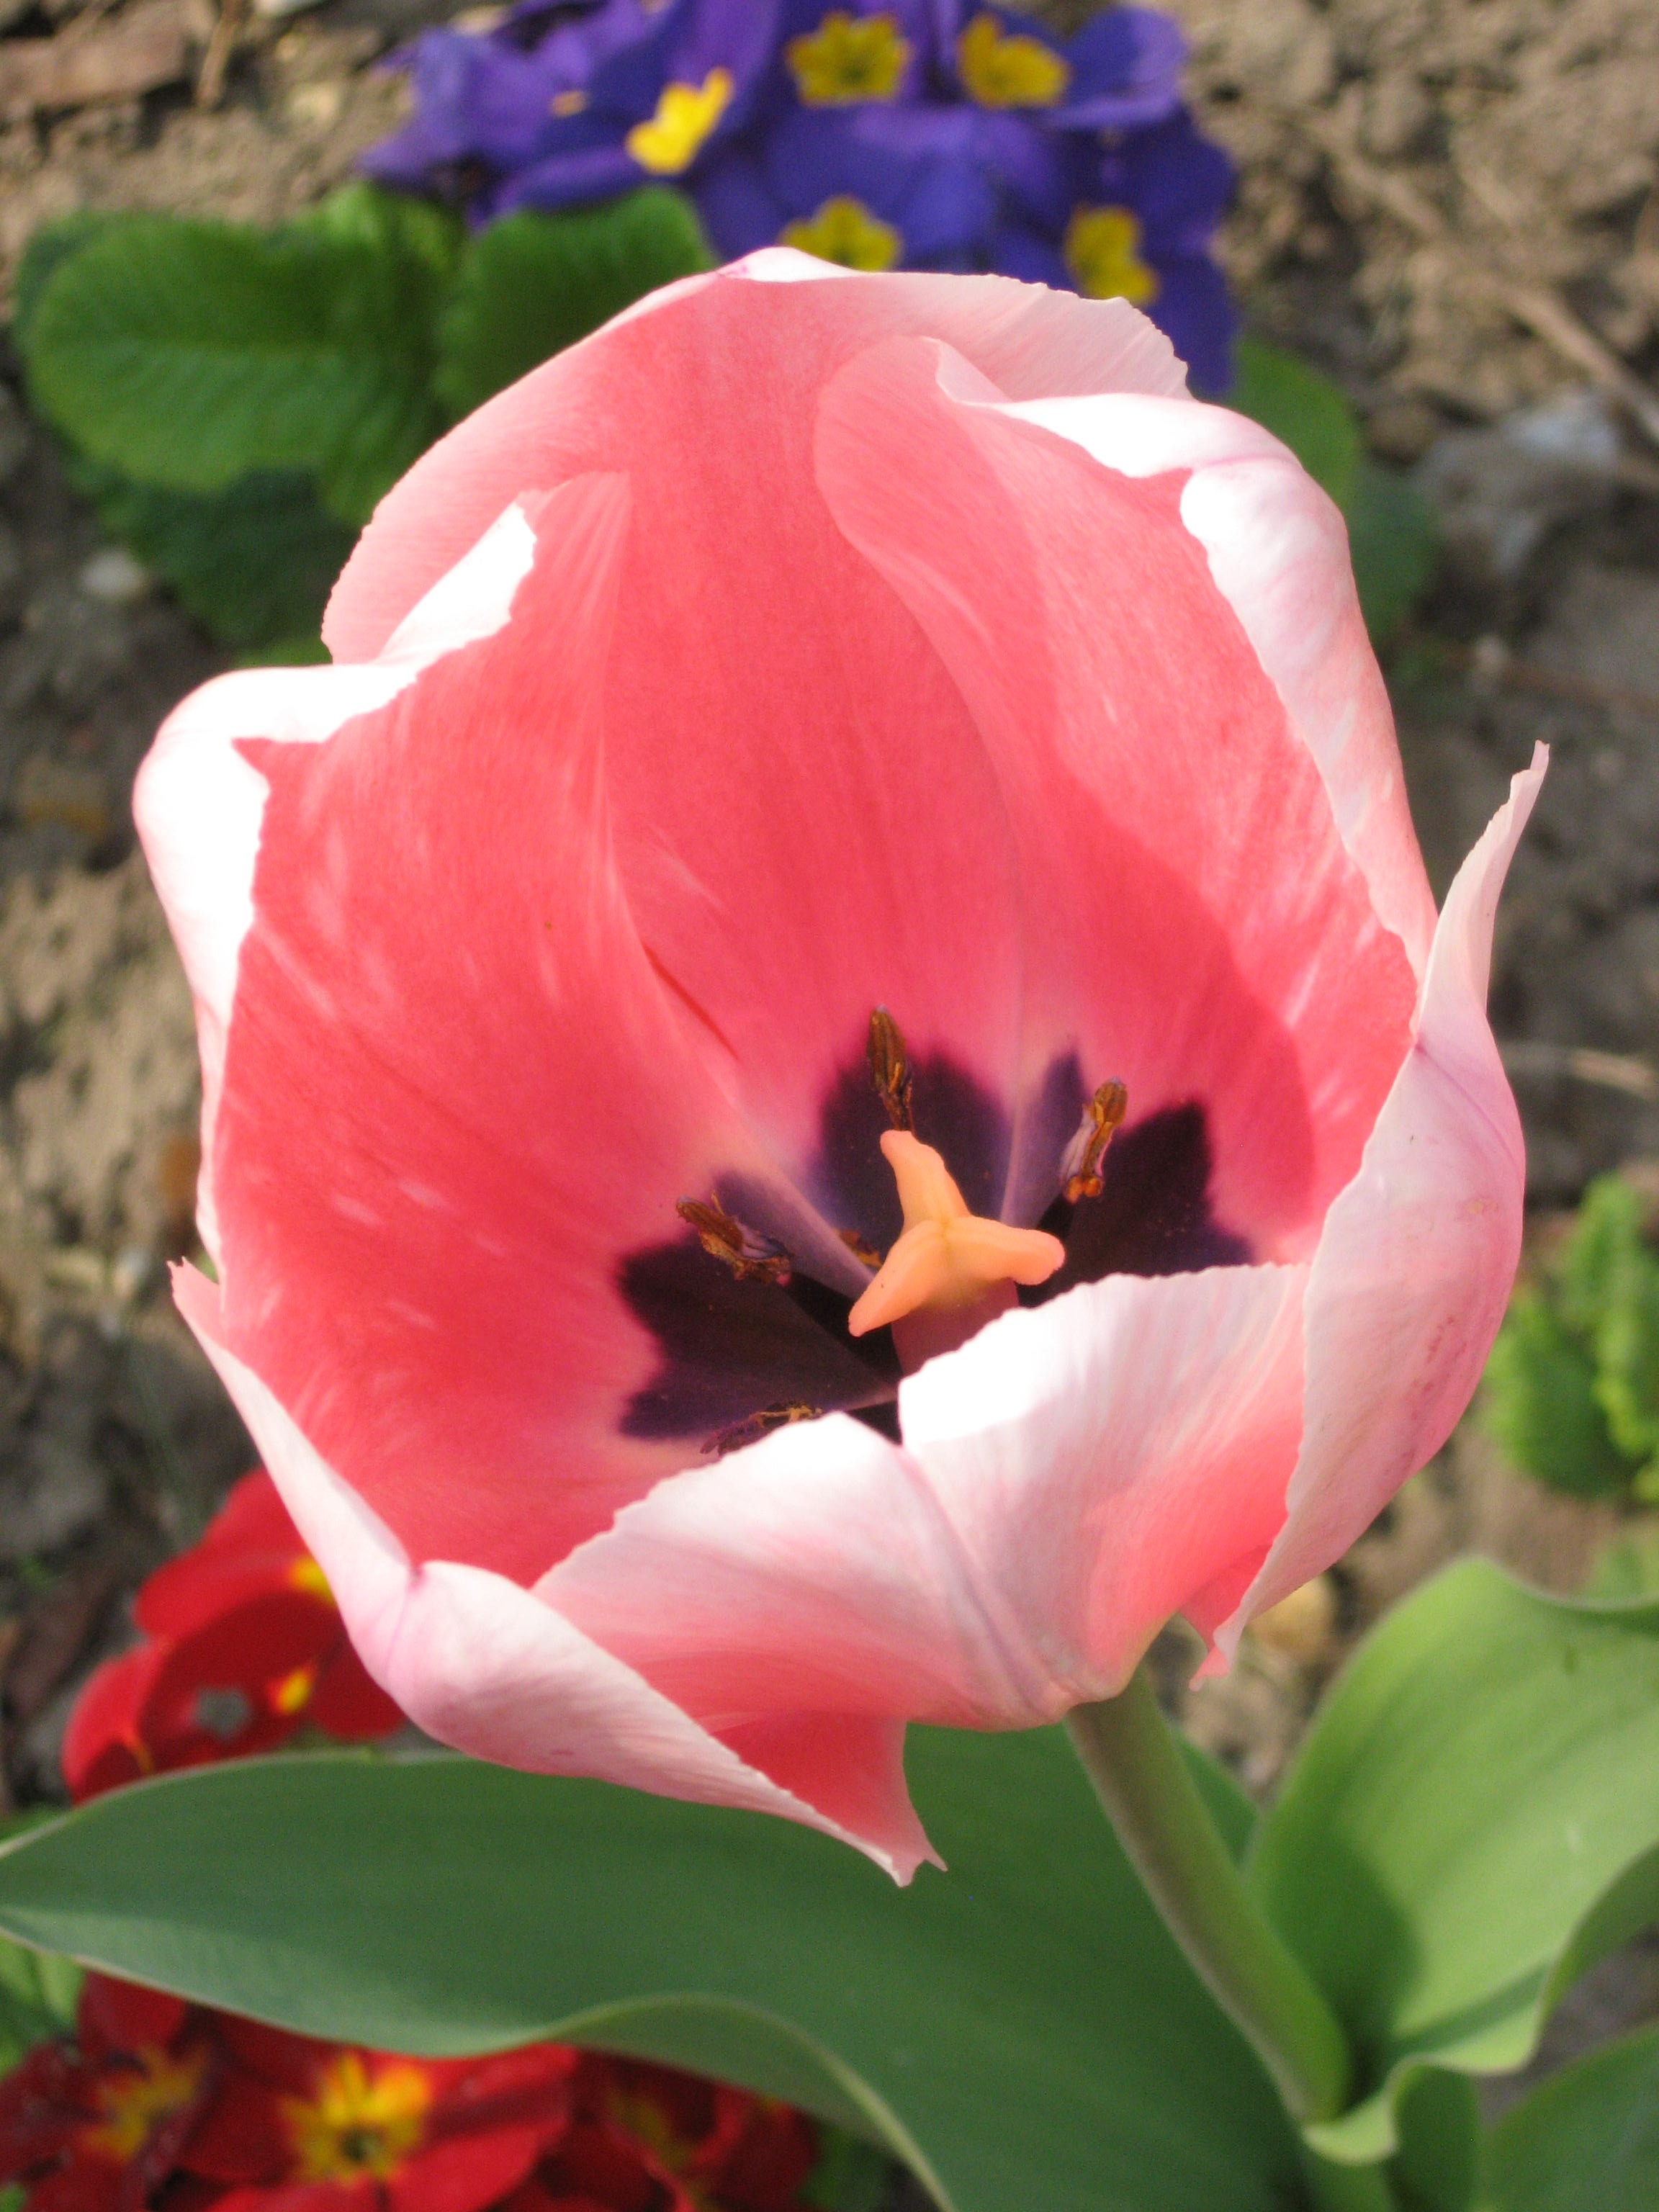
nature, blossom, plant, flower, petal, tulip, botany, pink, flora, flowers, tulips, macro photography, beautiful flower, flowering plant, lily family, land plant